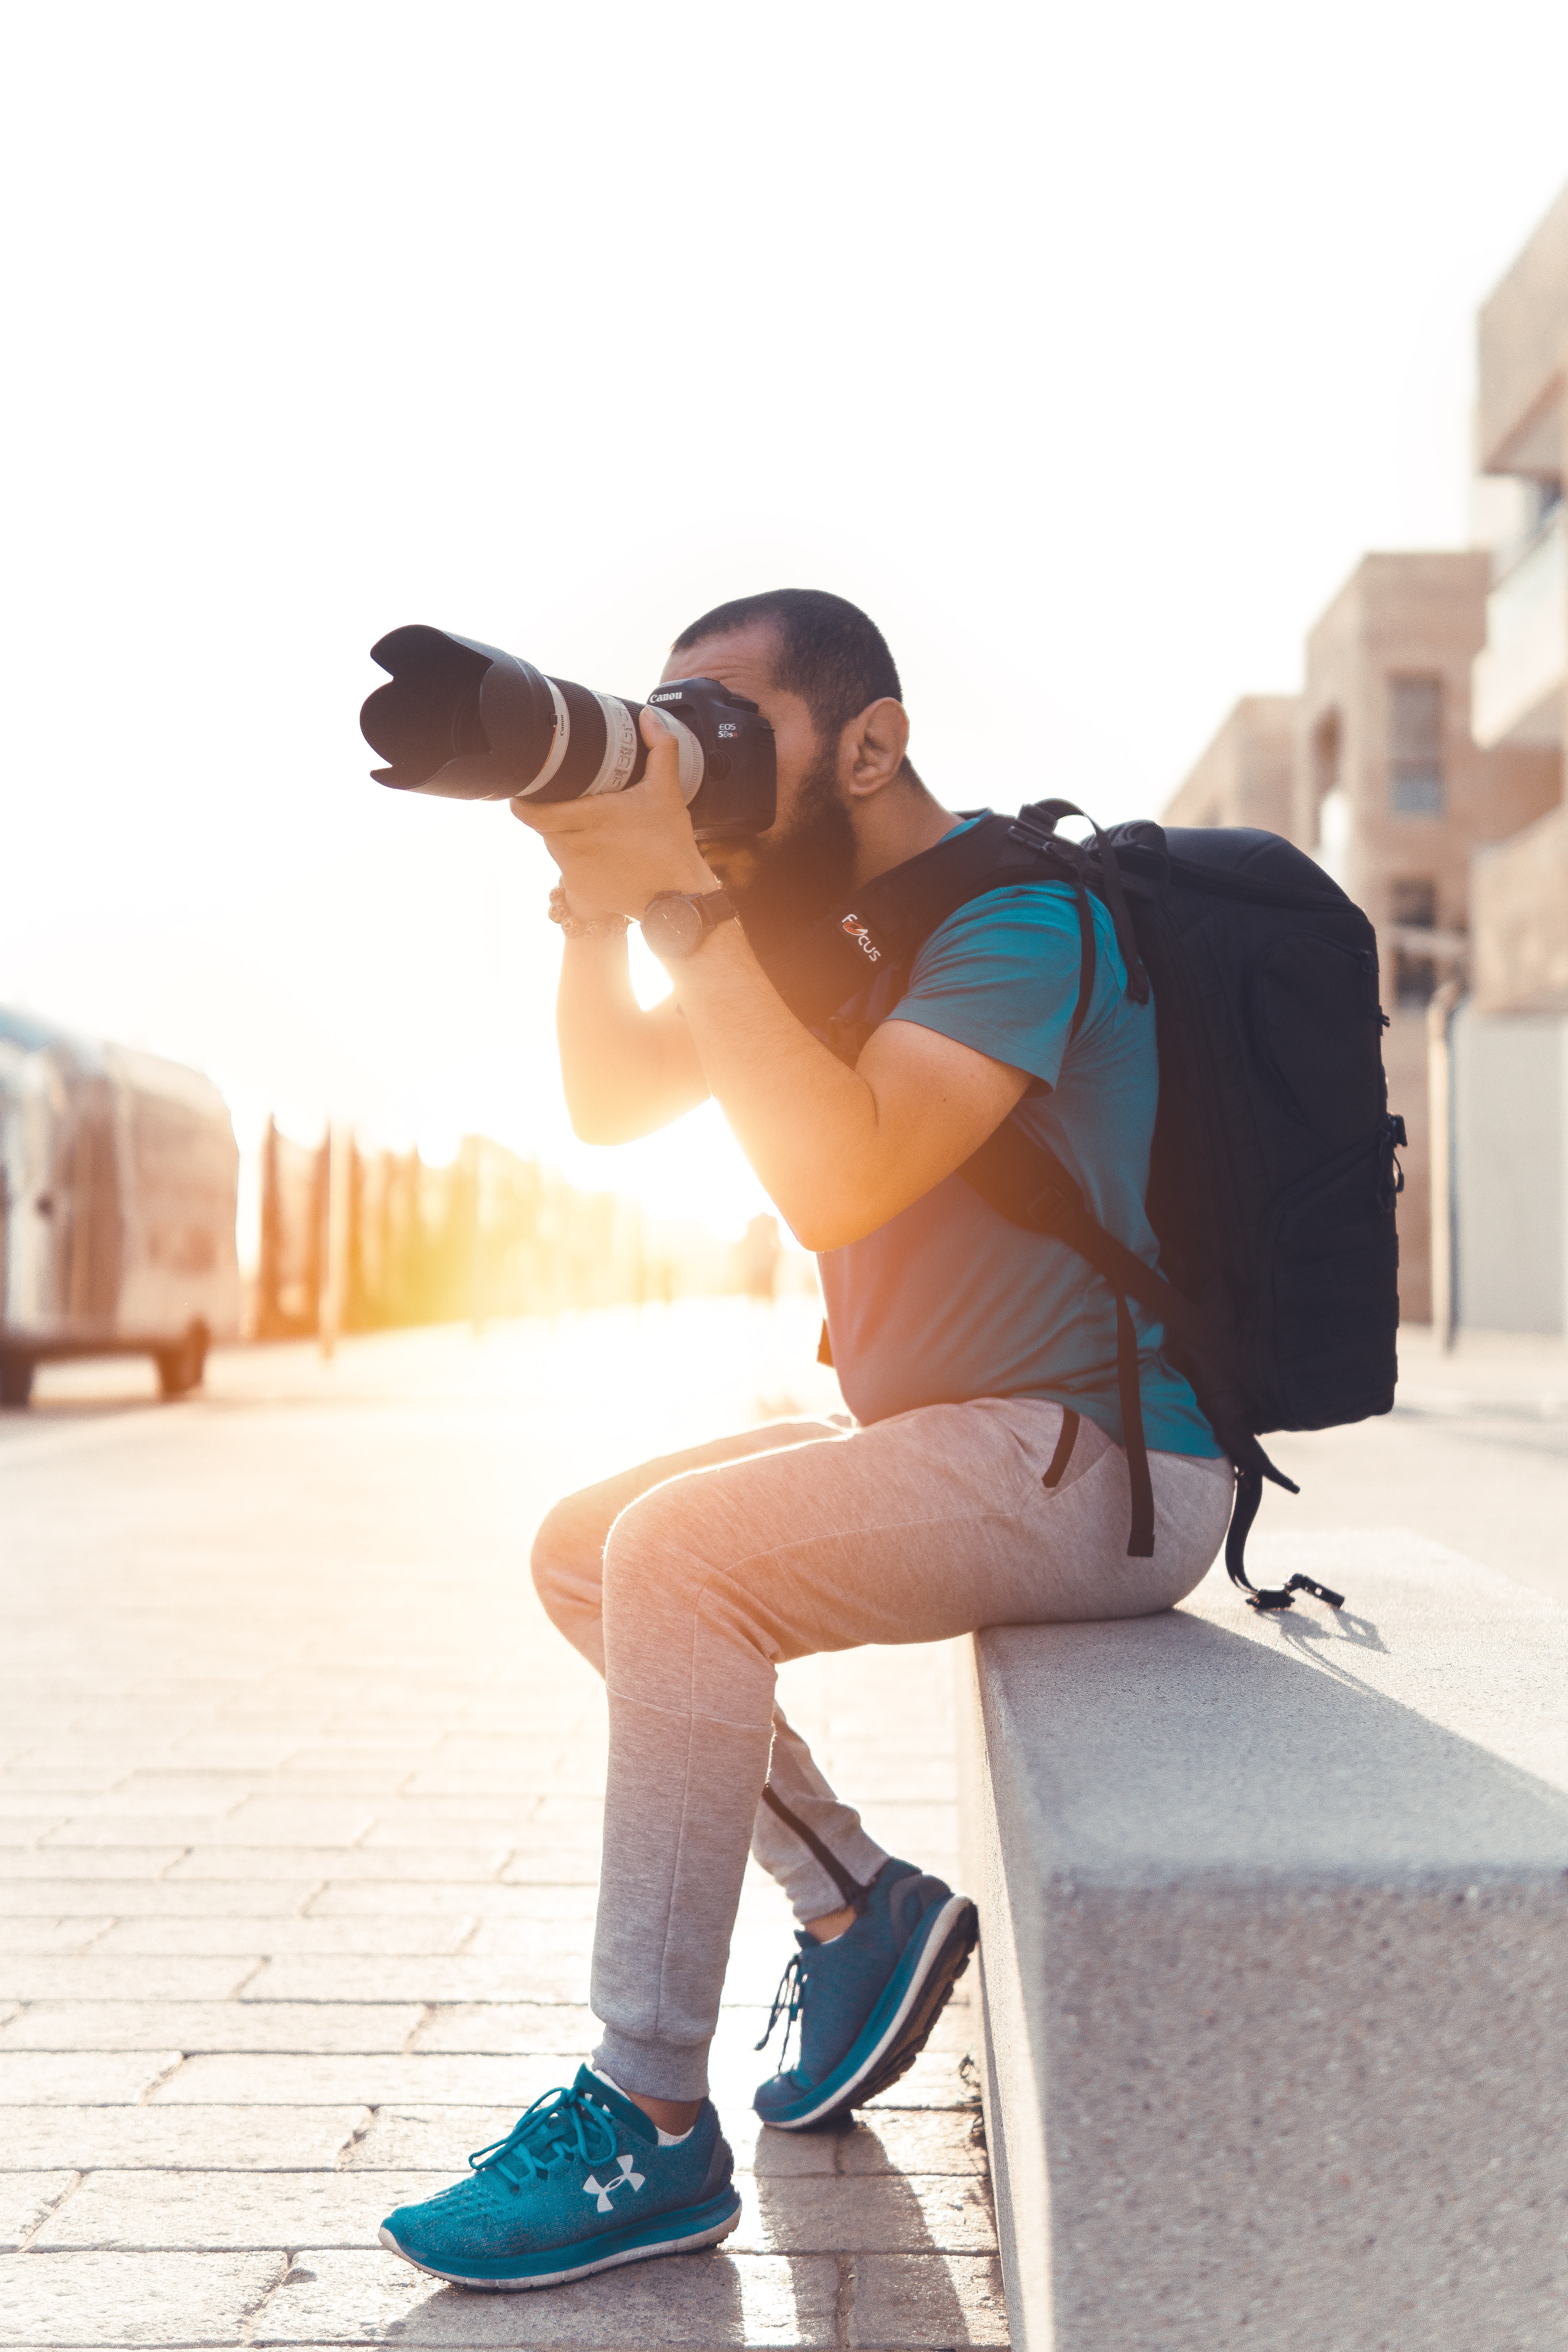
white, turquoise, snapshot, leg, footwear, fashion, cool, photography, street fashion, shoe, photo shoot, sunlight, nike free, thigh, human leg, vacation, knee